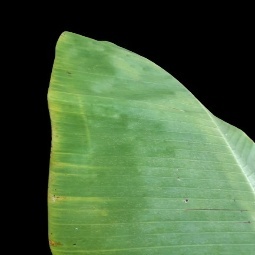
Label: Calcium